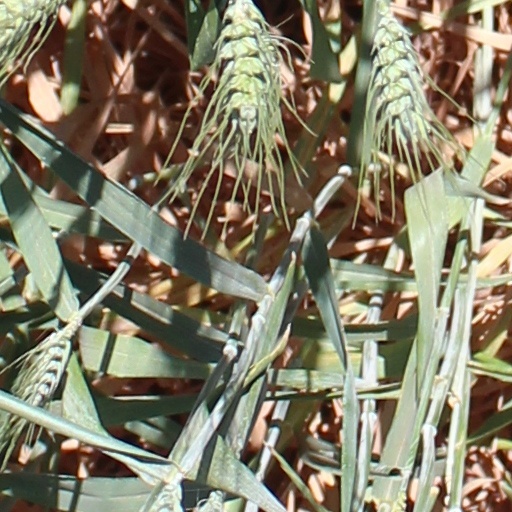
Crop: wheat